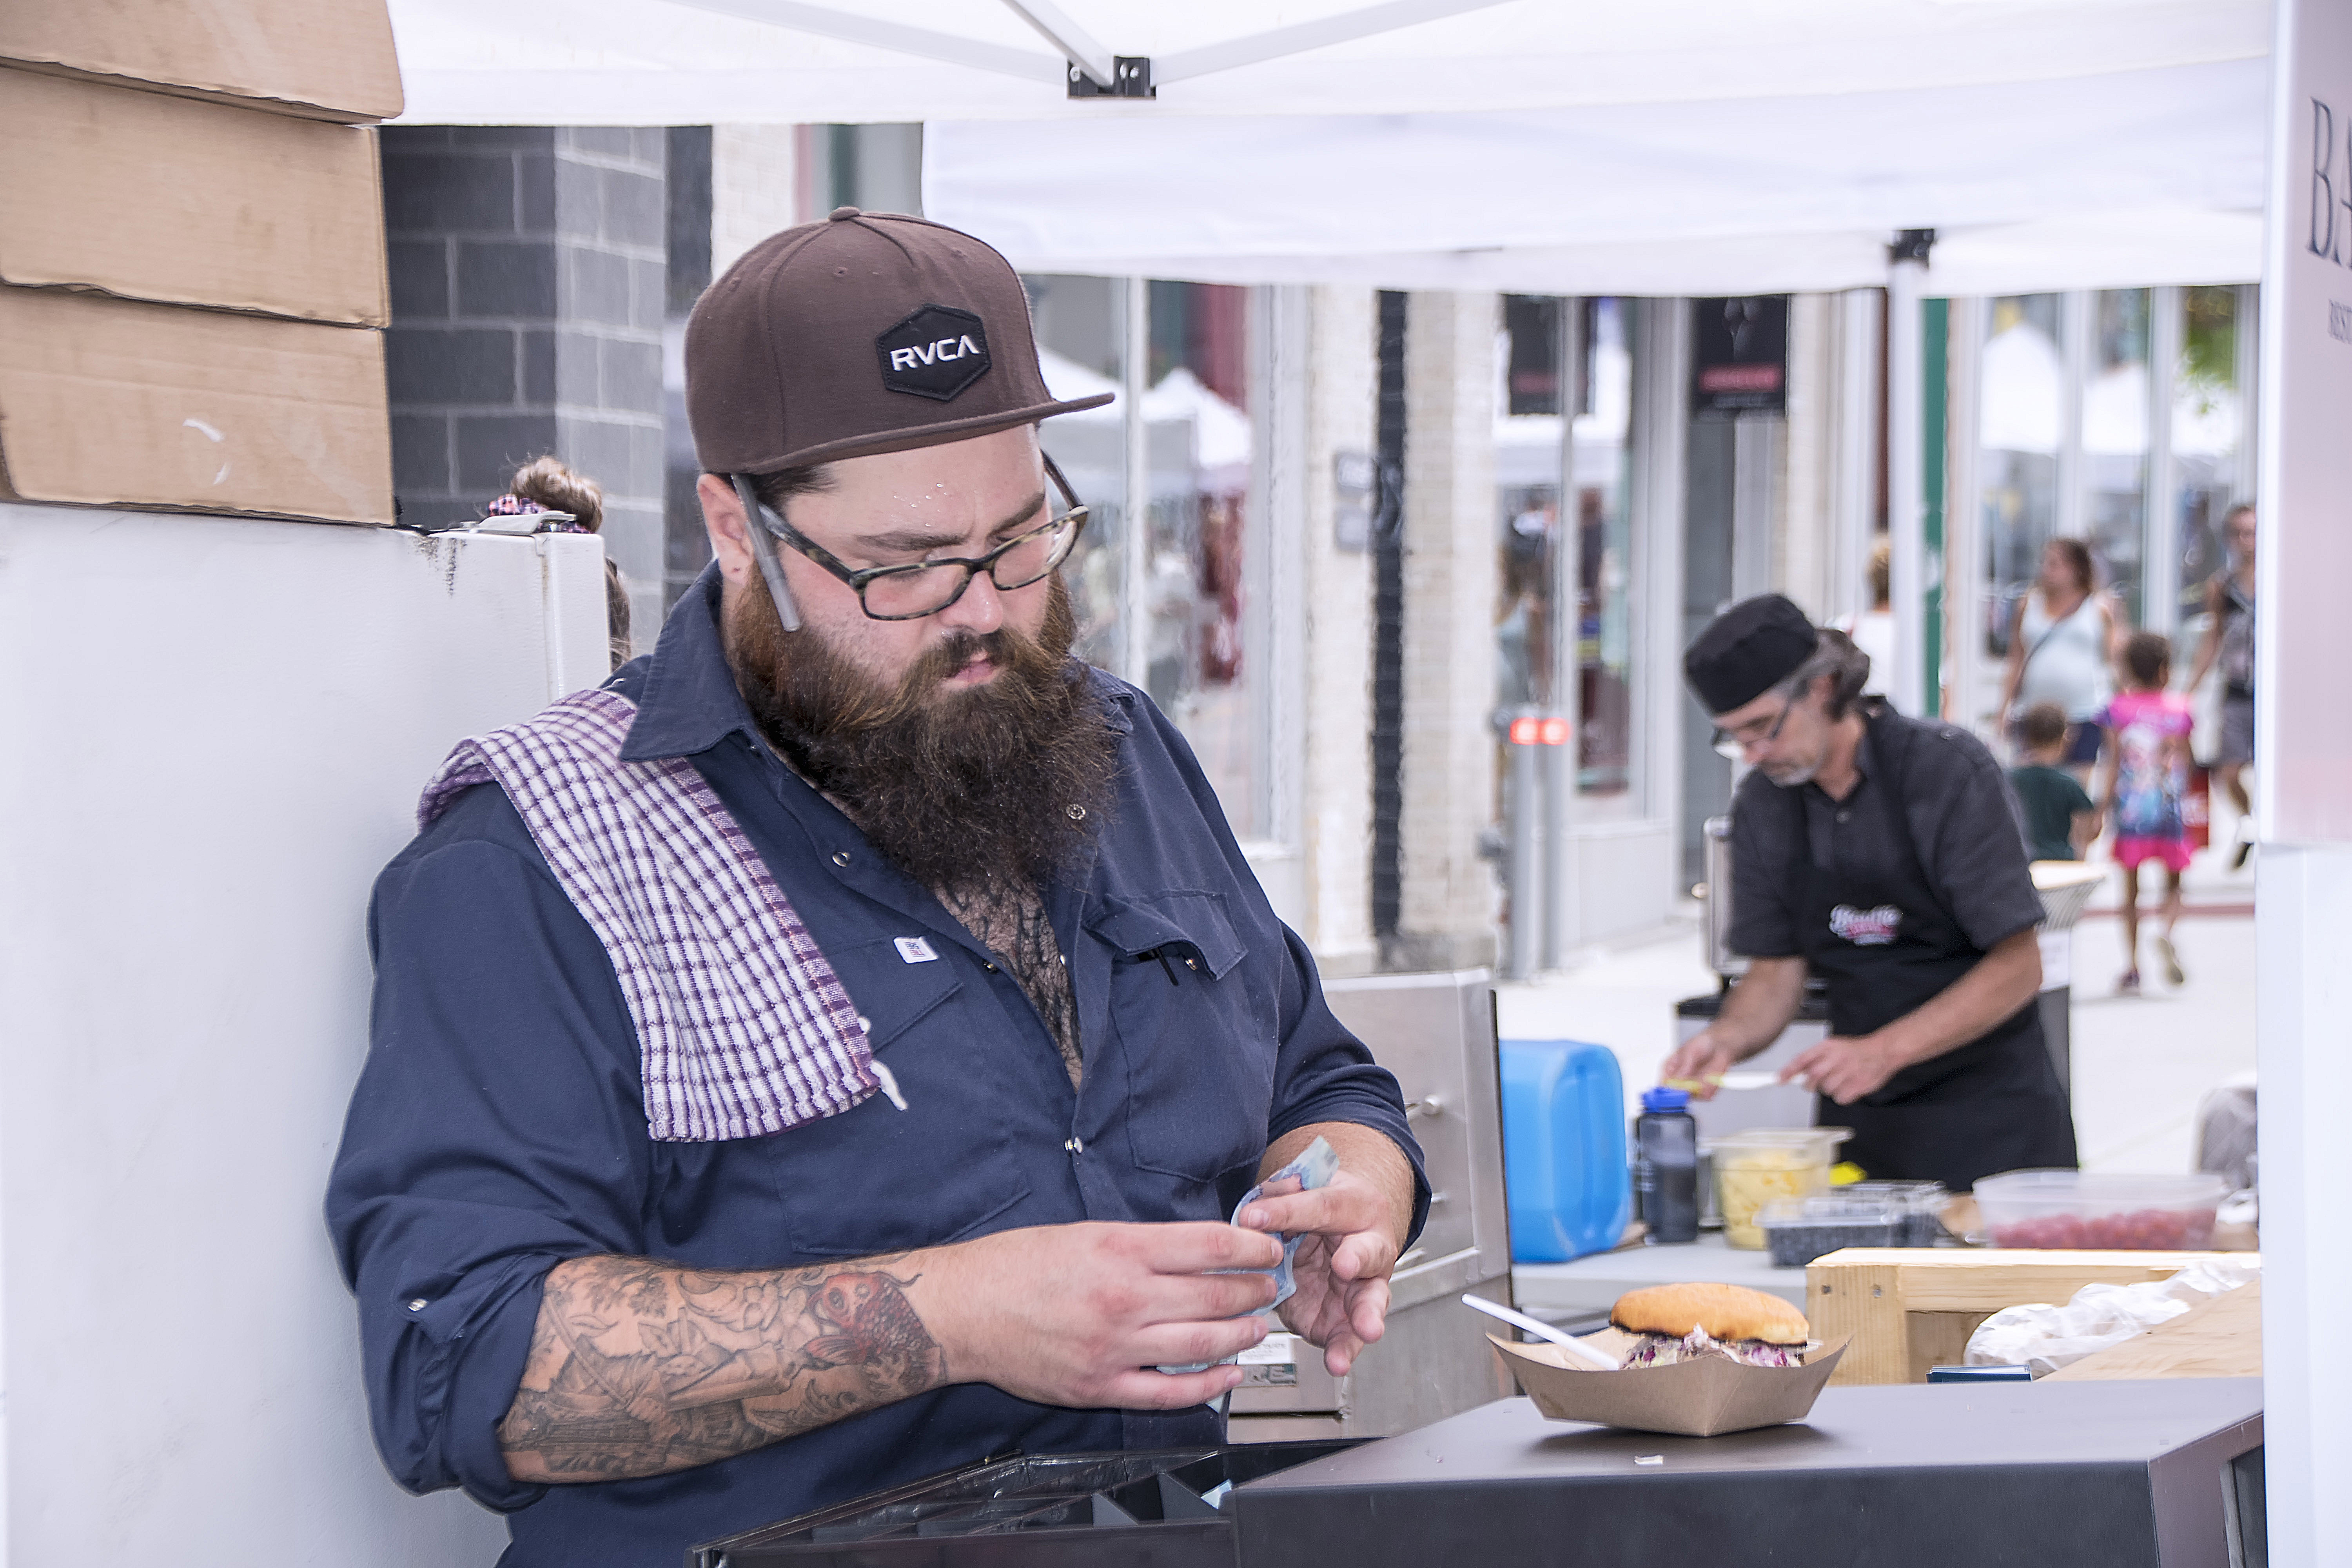
person, urban, graffiti, art, canada, quebec, sherbrooke, urbain, amalgam, sense